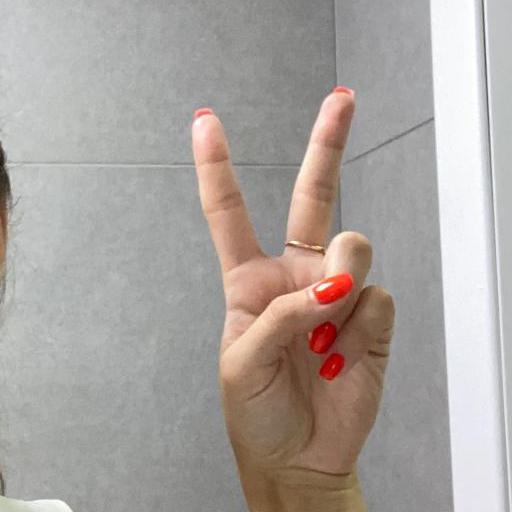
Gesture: peace